Space Development Agency

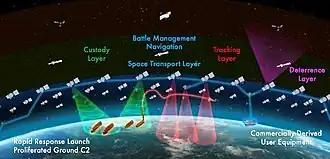
Rapid Reaction Launch Proliferated Ground C2 for the NDSA (National defense space architecture) of the Space Development Agency

SDA satellites are the first to have direct-to-weapon control, as noted by SDA's technical director, Frank Turner. This capability allows for a seamless connection between the satellite data and weapon systems. The Beta satellites will attempt “extremely difficult” contacts with aircraft and missiles in flight, Turner said.